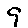
Label: 9